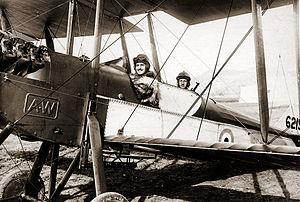
L'Armstrong Whitworth F.K.3 est un biplan biplace britannique polyvalent de la Première Guerre mondiale.